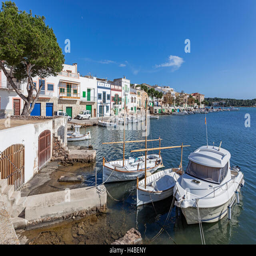
fishing boats in the harbour